Isaac Abarbanel

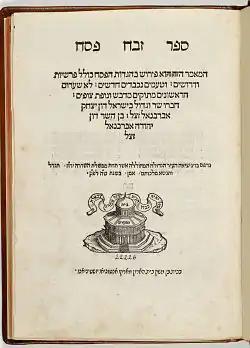
Title page of the second edition of Abarbanel's commentary on the Passover Haggadah, "Sefer Zebach Pesacḥ" from 1545

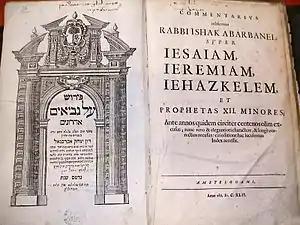
Title page of a 1642 Hebrew and Latin edition of Abarbanel's commentary on the latter prophets, "Perush 'al Nevi'im ahronim"

Abarbanel composed commentaries on the Torah and Nevi'im. These were published in three works: "Perush" (Commentary) on the Torah (Venice, 1579); "Perush" on the Earlier Prophets (Pesaro, 1511?); "Perush" on the Later Prophets (Pesaro, 1520?). He may also have composed a commentary on Song of Songs.